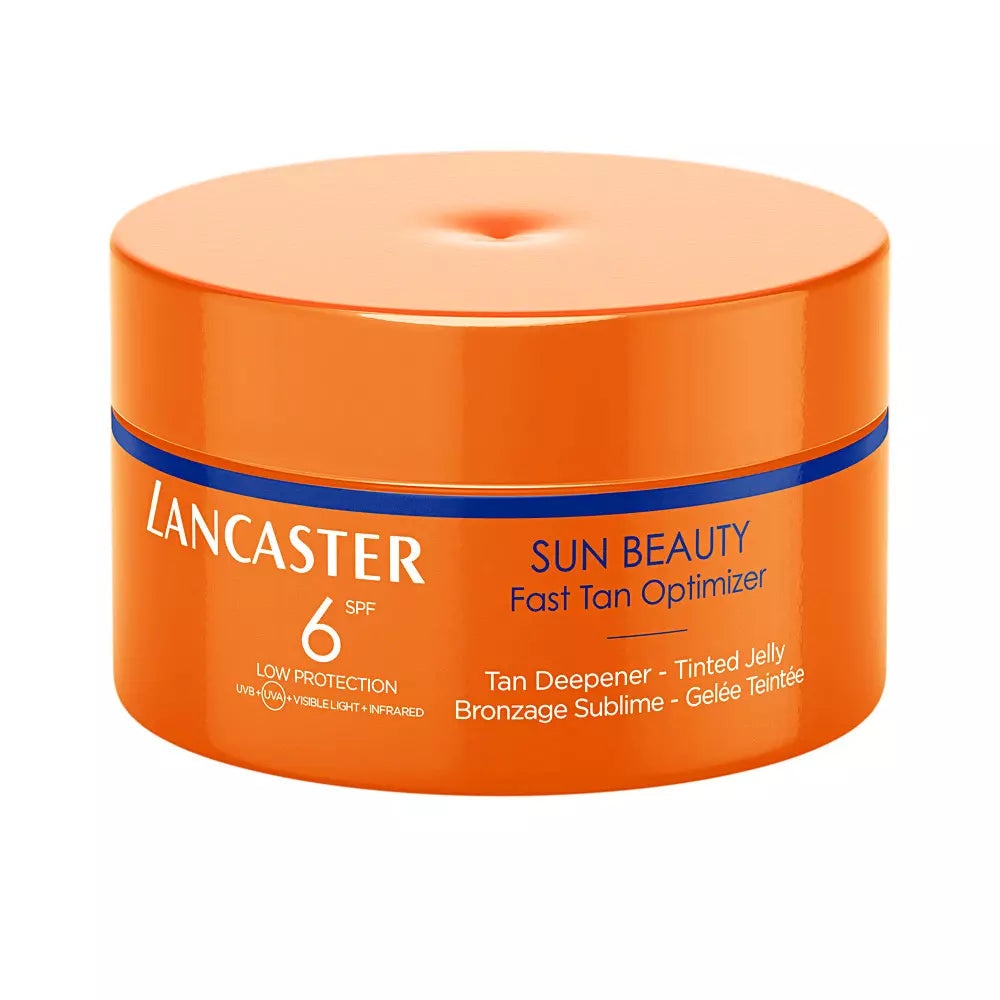
SUN BEAUTY bronzeador bronzeador SPF6 200 ml
Lancaster cosméticos solares. BELEZA DO SOL Tan Deepener SPF6. Além de proteger dos raios UVA e UVB, este gel solar contém tecnologia infravermelha para proteger ainda mais os danos causados pelo sol, deixando a pele muito macia. É levemente matizado, então o bronzeado dura mais e mantém a pele hidratada e elástica. Ideal para peles que não queimam. Proteção SPF Baixa (SPF 0 – SPF 10) Tipo de Pele Todo Tipo de Peles Texturas Gel Corporais
Brand: LANCASTER
Category: Health & Beauty > Personal Care > Cosmetics > Skin Care > Tanning Products > Tanning Oil & Lotions